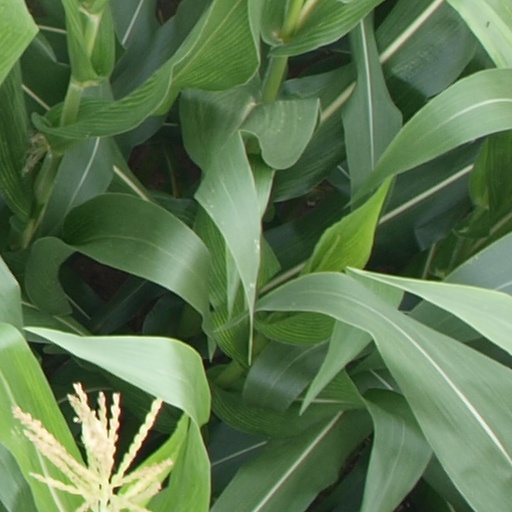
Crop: maize; corn